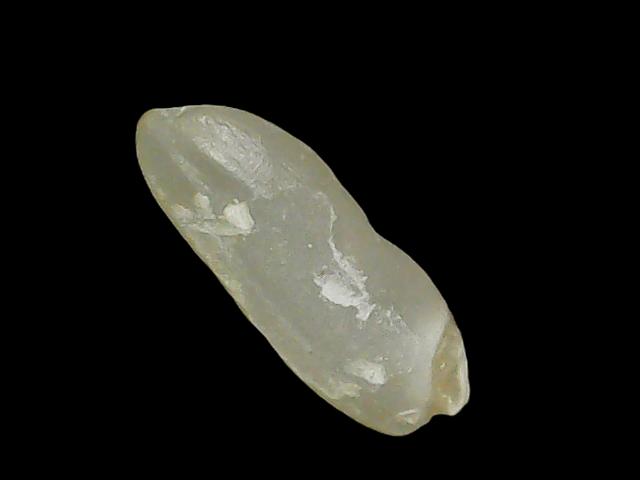
Rice variety: Binadhan24